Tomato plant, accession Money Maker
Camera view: bottom (45 deg); turntable rotation: 300 degrees
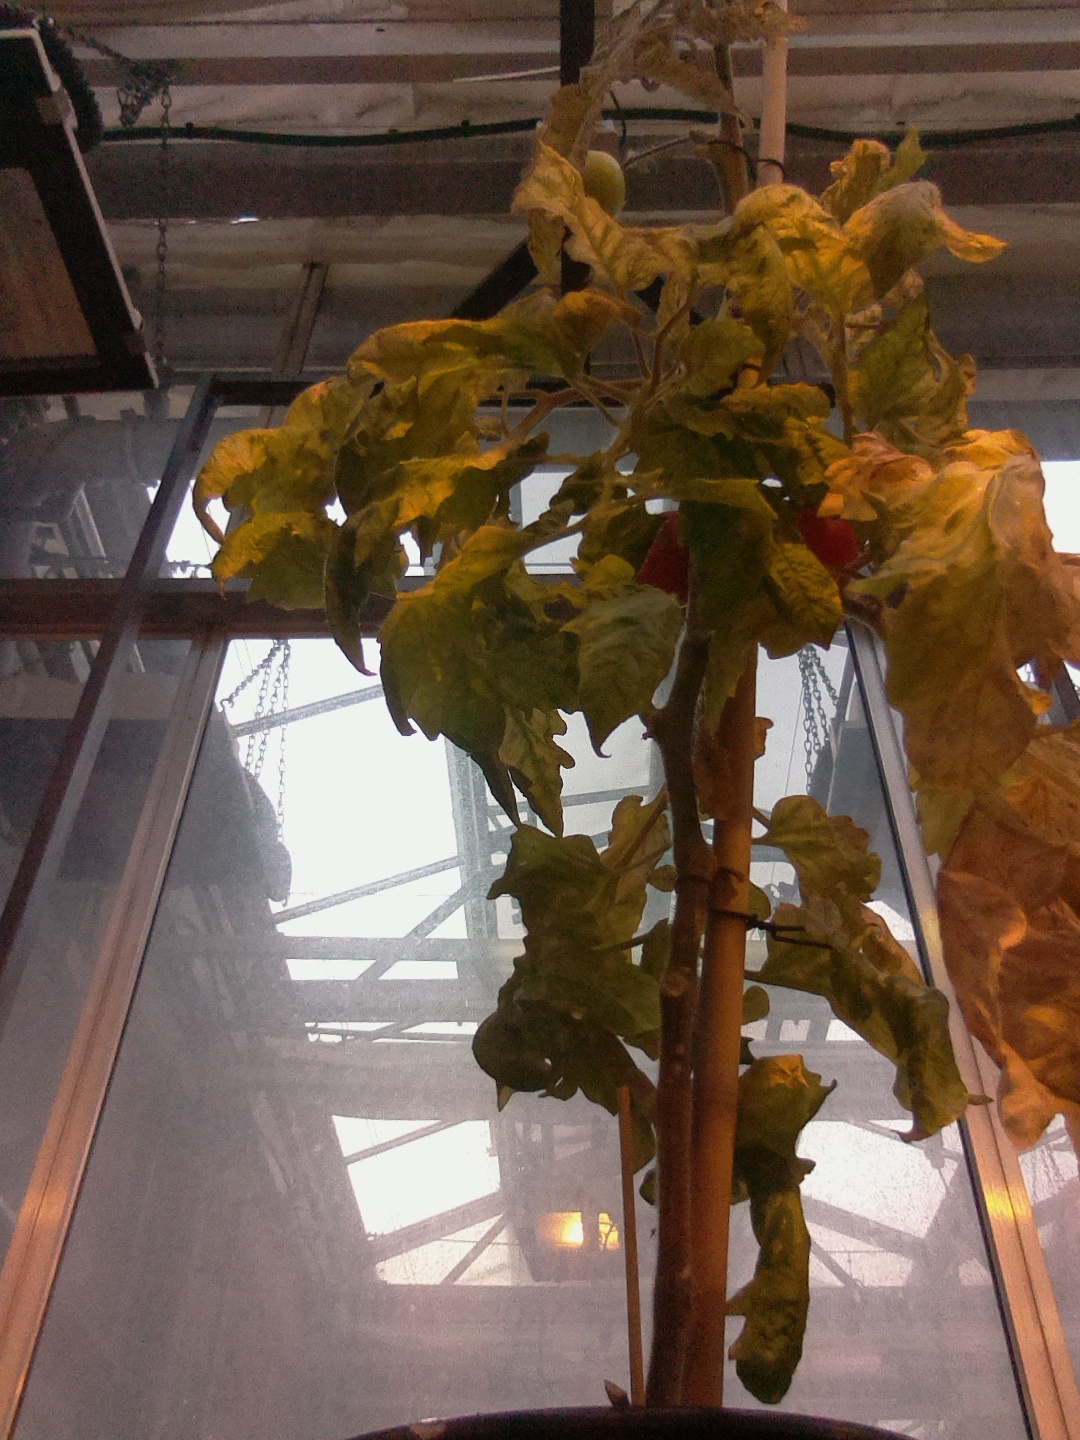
BBCH growth stage 83: 30%-40% of fruits show typical fully ripe color